Niagara Falls

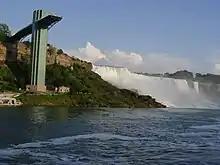
Prospect Point Observation Tower (also known as the Niagara Falls Observation Tower)

The first recorded publicity stunt using the Falls was the wreck of the schooner "Michigan" in 1827. Local hotel owners acquired a former Lake Erie freighter, loaded it with animals and effigies of people, towed it to a spot above the falls and let it plunge over the brink. Admission of fifty cents was charged.